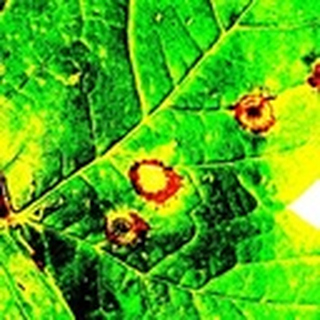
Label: cotton_target_spot